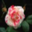
Label: rose